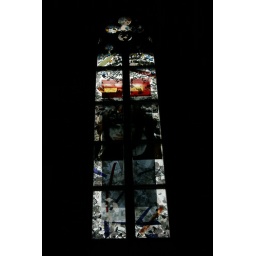
Stained glass window in Heiliggeistkirche, Heidelberg